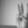
ASL letter: W